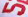
Number: 5